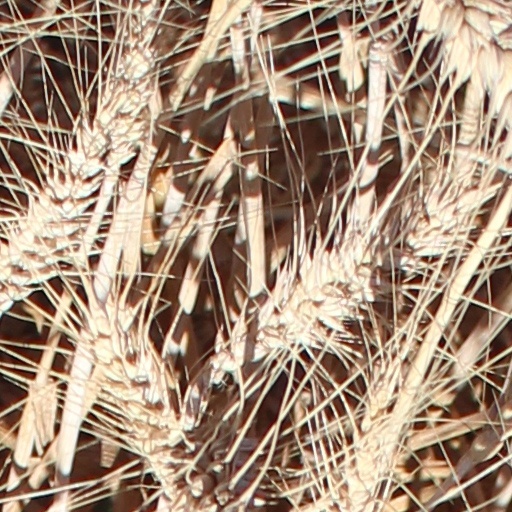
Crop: wheat